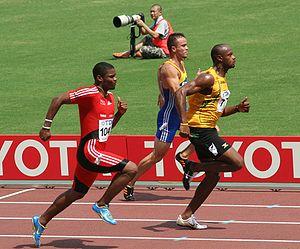
Asafa Powell, né le 23 novembre 1982 dans la paroisse de Sainte-Catherine en Jamaïque, est un athlète jamaïcain, ancien détenteur du record du monde du 100 mètres et quatrième athlète le plus rapide de l'histoire de la discipline. Il est sacré champion olympique du relais 4 × 100 mètres en 2016 et champion du monde en 2009 et 2015, mais n'a jamais remporté de titre majeur en individuel.